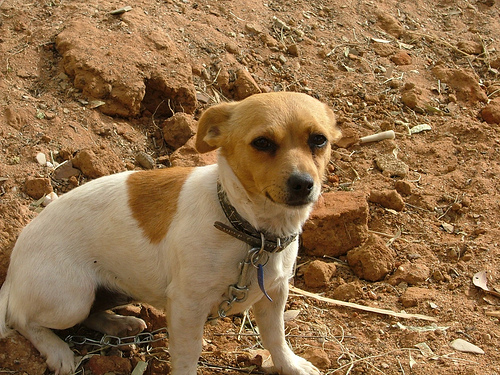
Animal: dog
Breed: german_shorthaired